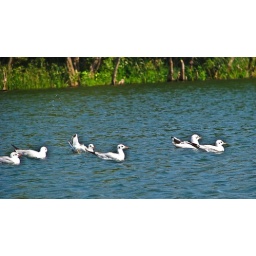
Sea birds in river